Blanca of Navarre, Queen of Castile

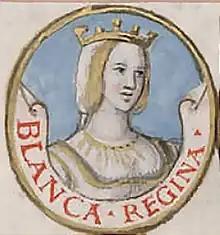

Blanca (aft. 1133, Laguardia, Álava – August 12, 1156) was Queen consort of Castile, daughter of King García Ramírez of Navarre and his first wife, Margaret of L'Aigle. Blanca married Sancho III of Castile, who became King of Castile in 1157. One year after her death, regent of Castile (subject to his father Alfonso VII) on February 4, 1151 in Carrión de los Condes, Palencia, after travelling from Calahorra, Logroño, in January. The marriage was arranged to insure closer ties between León-Castile and Navarre. As was traditional, Blanca confirmed documents with her husband, so her activity may be traced until 1155.